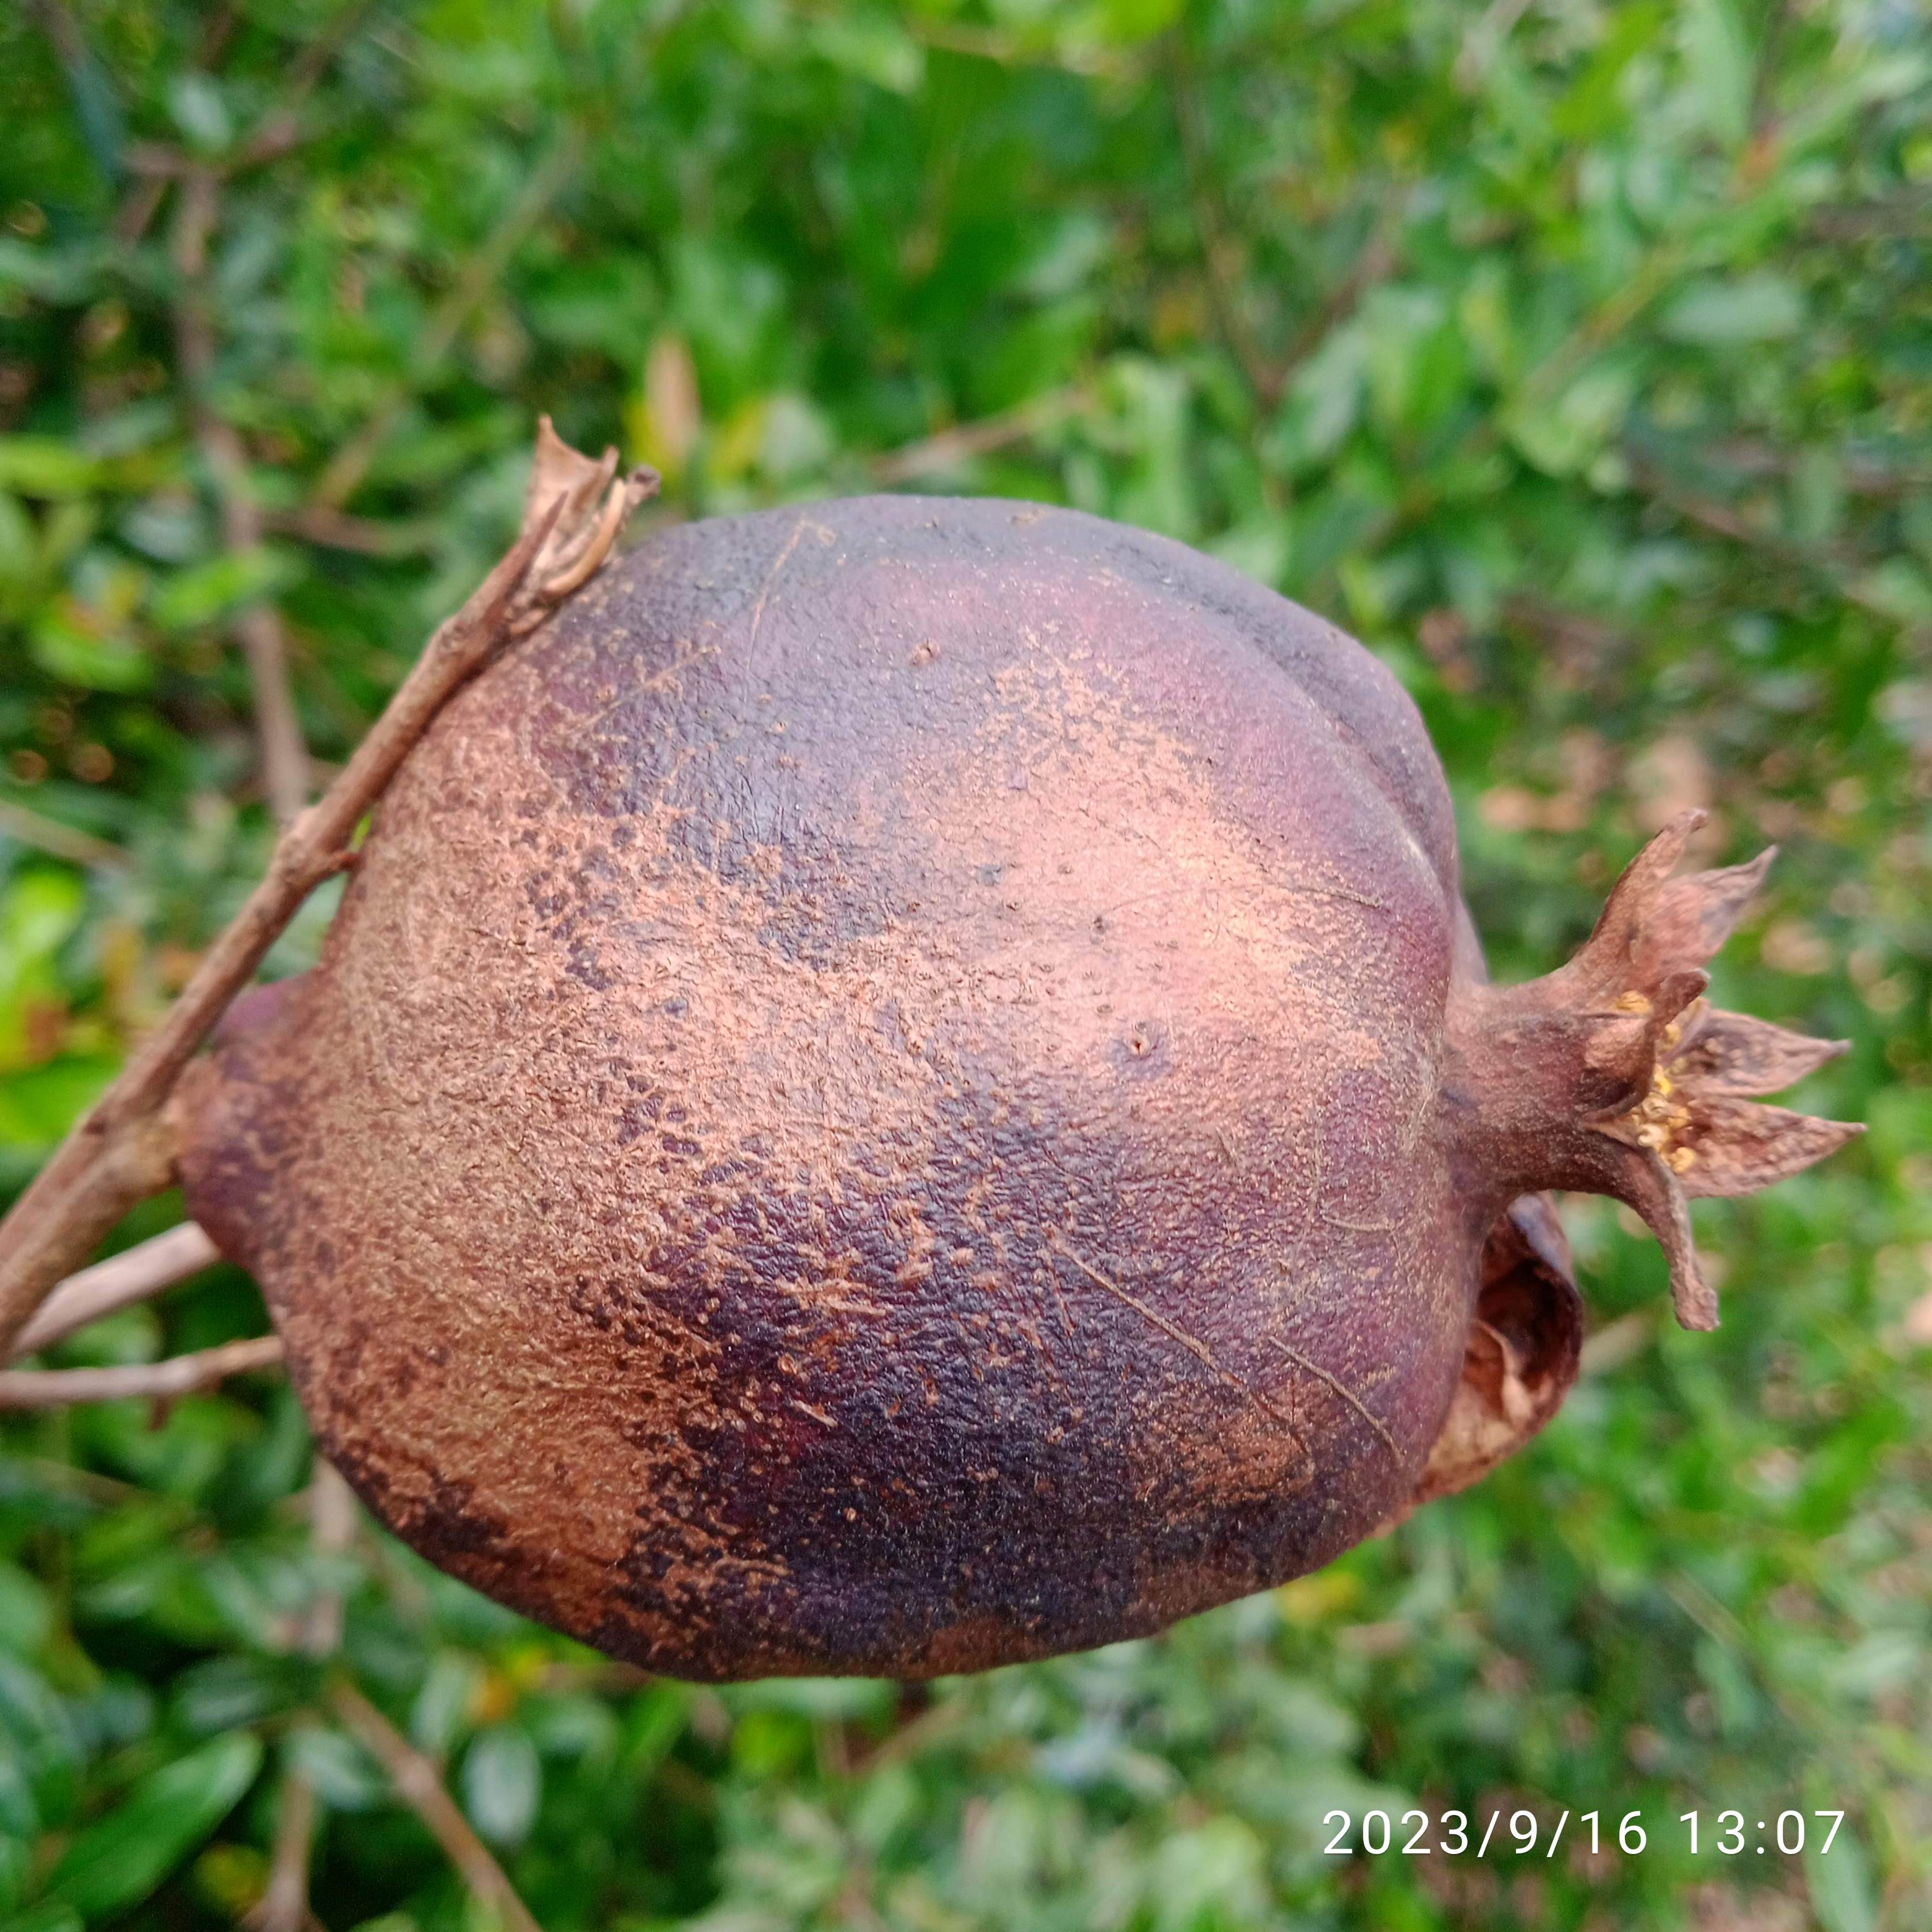
Label: Alternaria